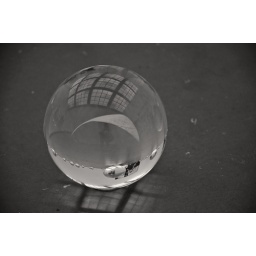
paper in a glass ball